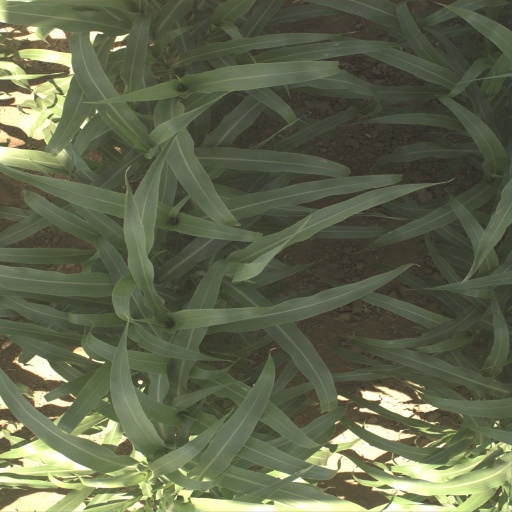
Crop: sorghum